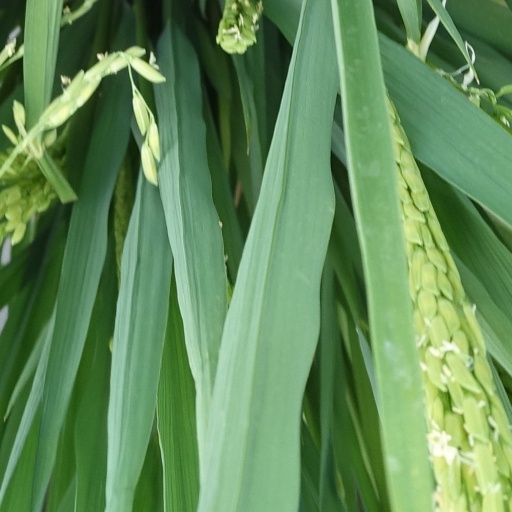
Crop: rice